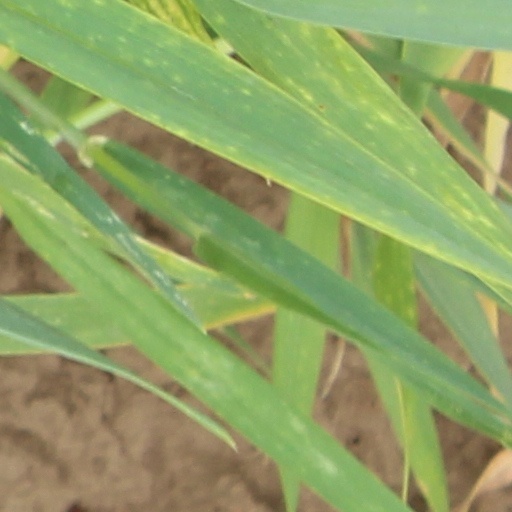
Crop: wheat